Screw Loose

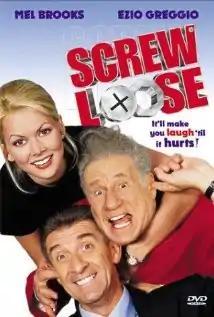
DVD cover

Screw Loose, released as Svitati in Italy, is a 1999 Italian comedy film. It was directed by Ezio Greggio, and written by Rudy De Luca and Steve Haberman. The film stars Greggio along with Mel Brooks and Julie Condra. Filming locations included Monte Carlo and Milan. Produced by Atmosphere Film S.r.l and Wolf Pictures, it was released on 15 February 1999.